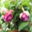
Label: rose